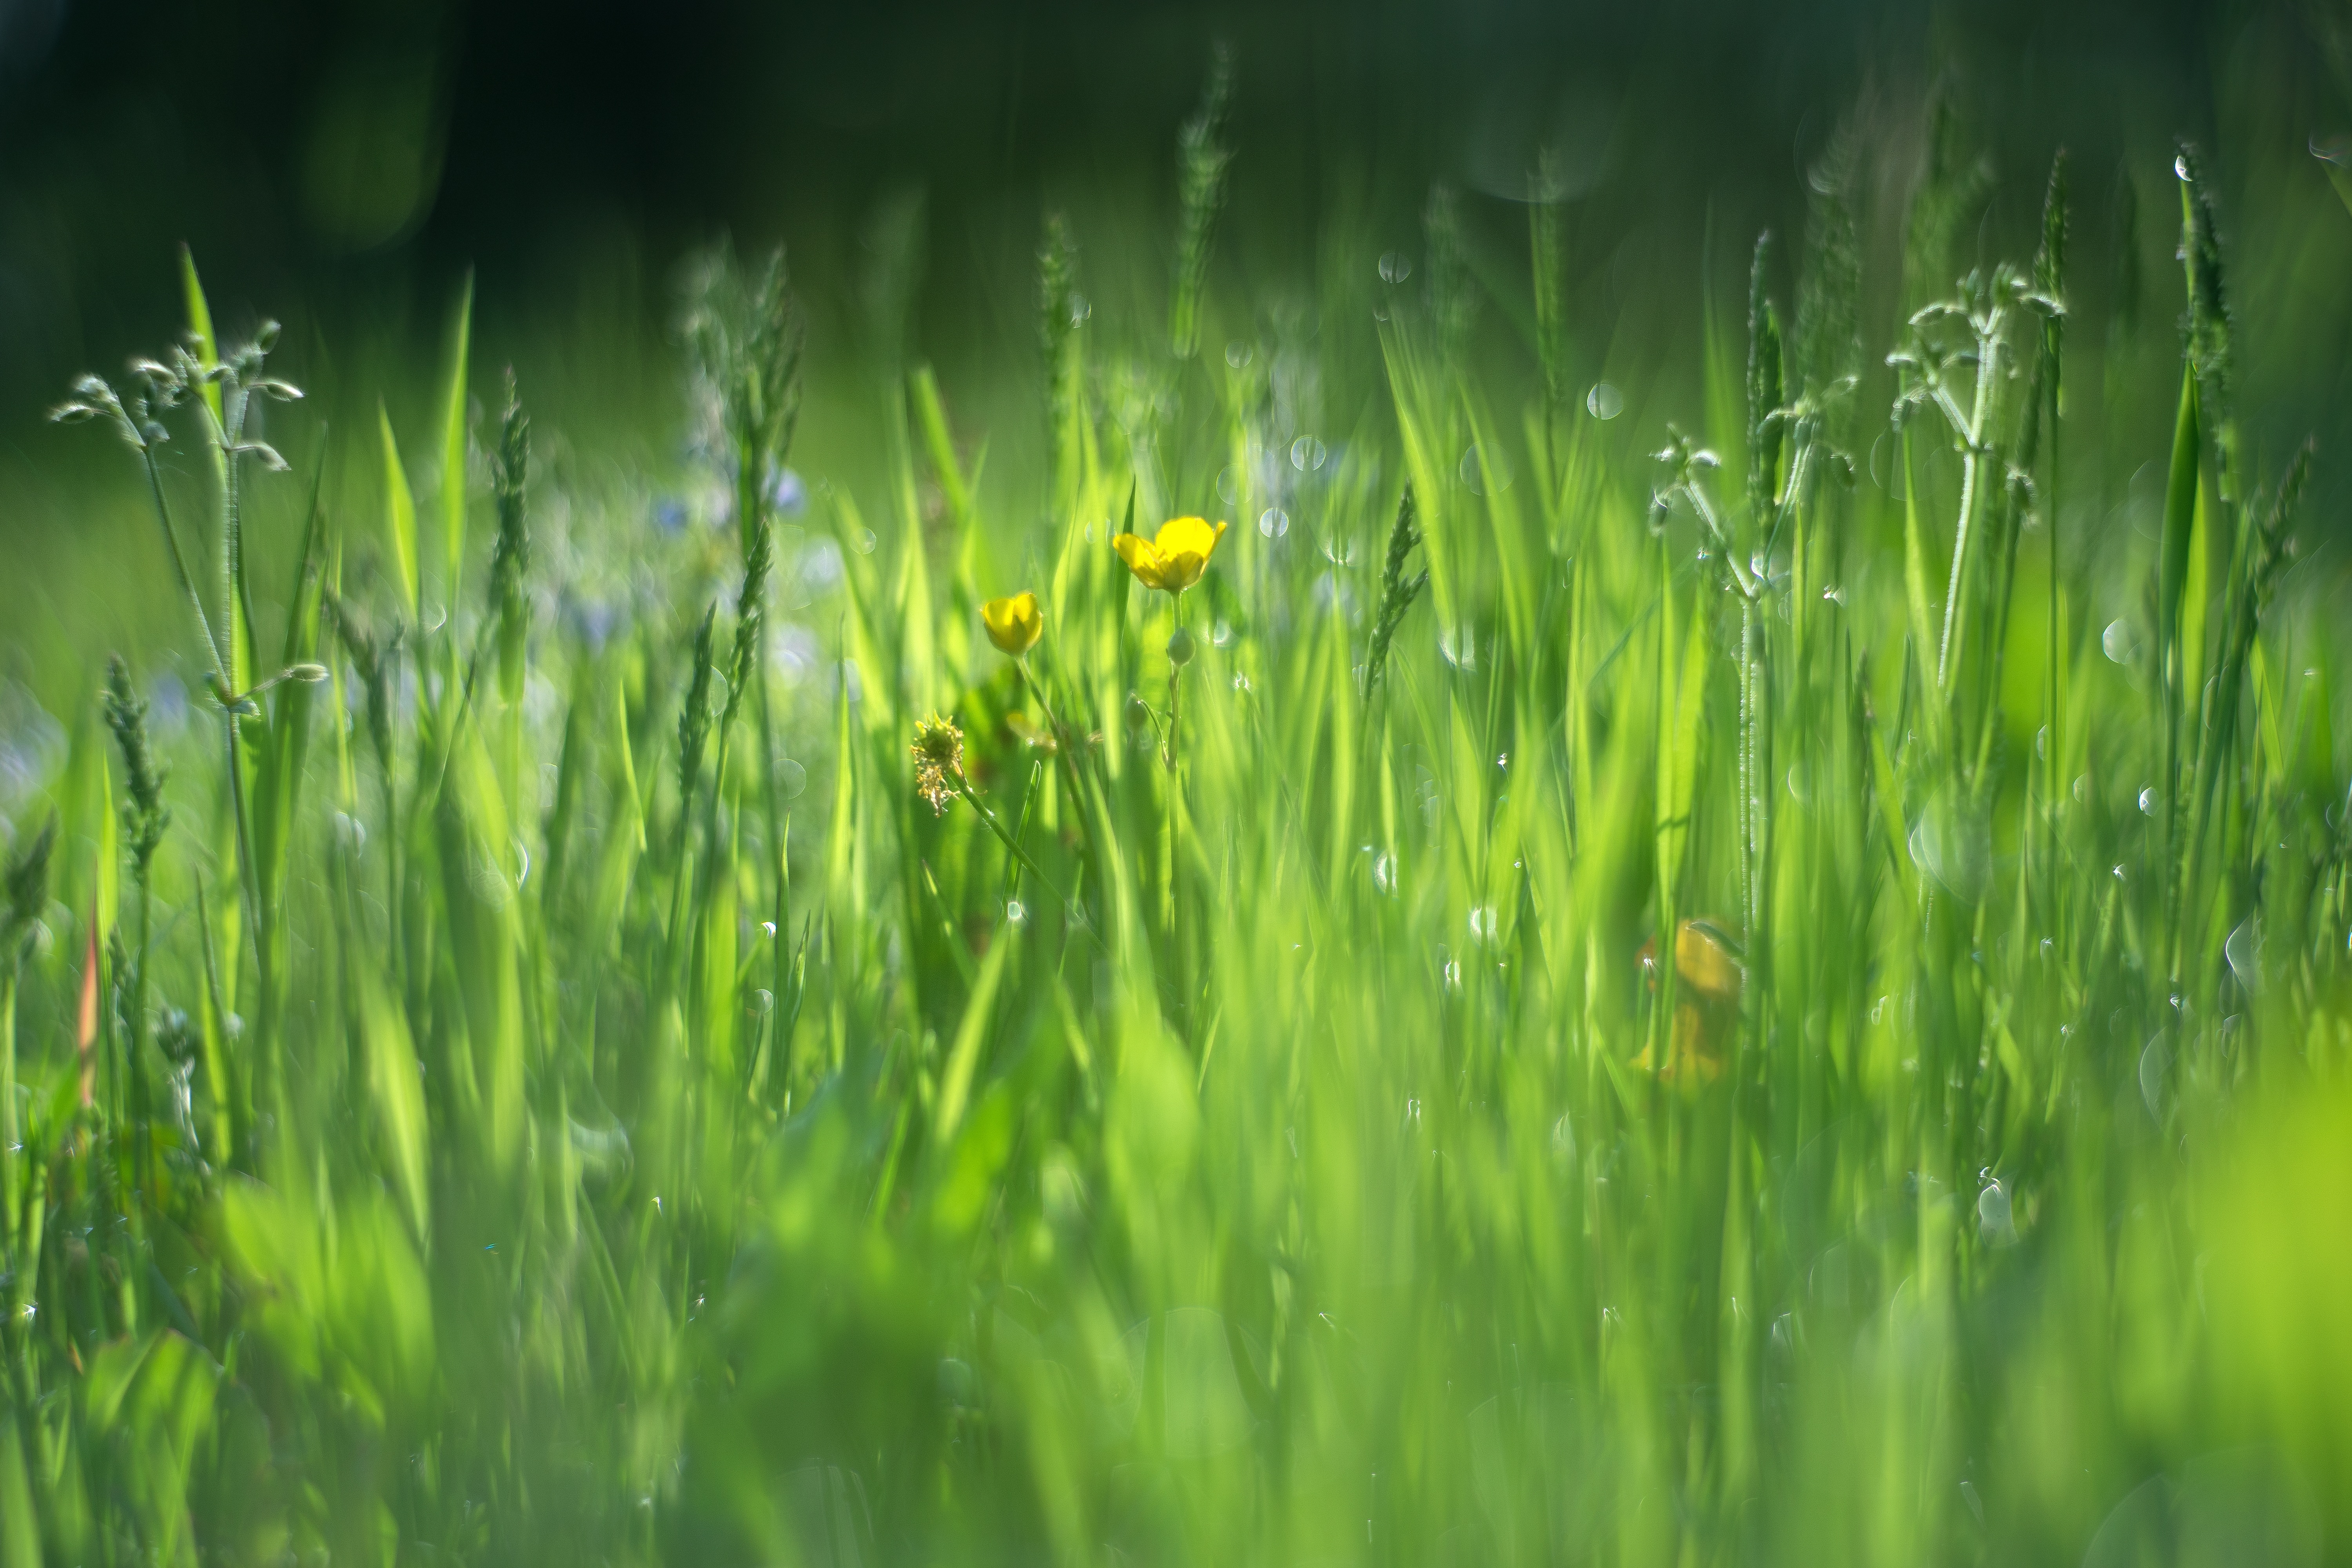
water, nature, grass, branch, dew, bokeh, plant, field, lawn, meadow, sunlight, leaf, flower, summer, green, grassland, vernal, moisture, macro photography, natural environment, grass family, plant stem, computer wallpaper